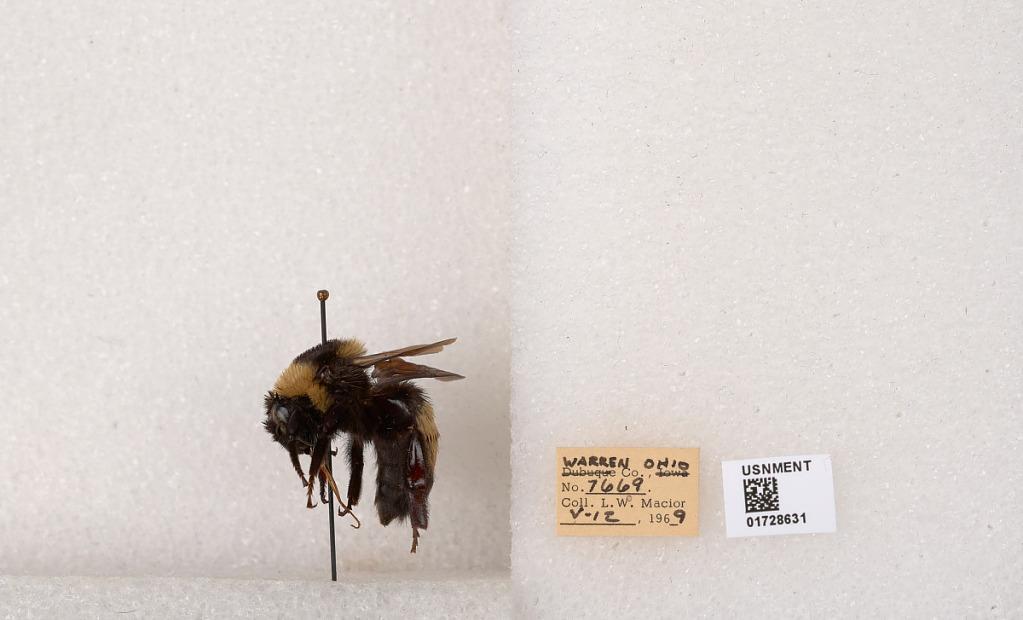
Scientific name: Bombus (Bombus) nevadensis auricormus
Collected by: L. Macior
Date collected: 1969-5-12
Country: United States
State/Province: Ohio
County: Warren
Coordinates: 39.4276, -84.1668